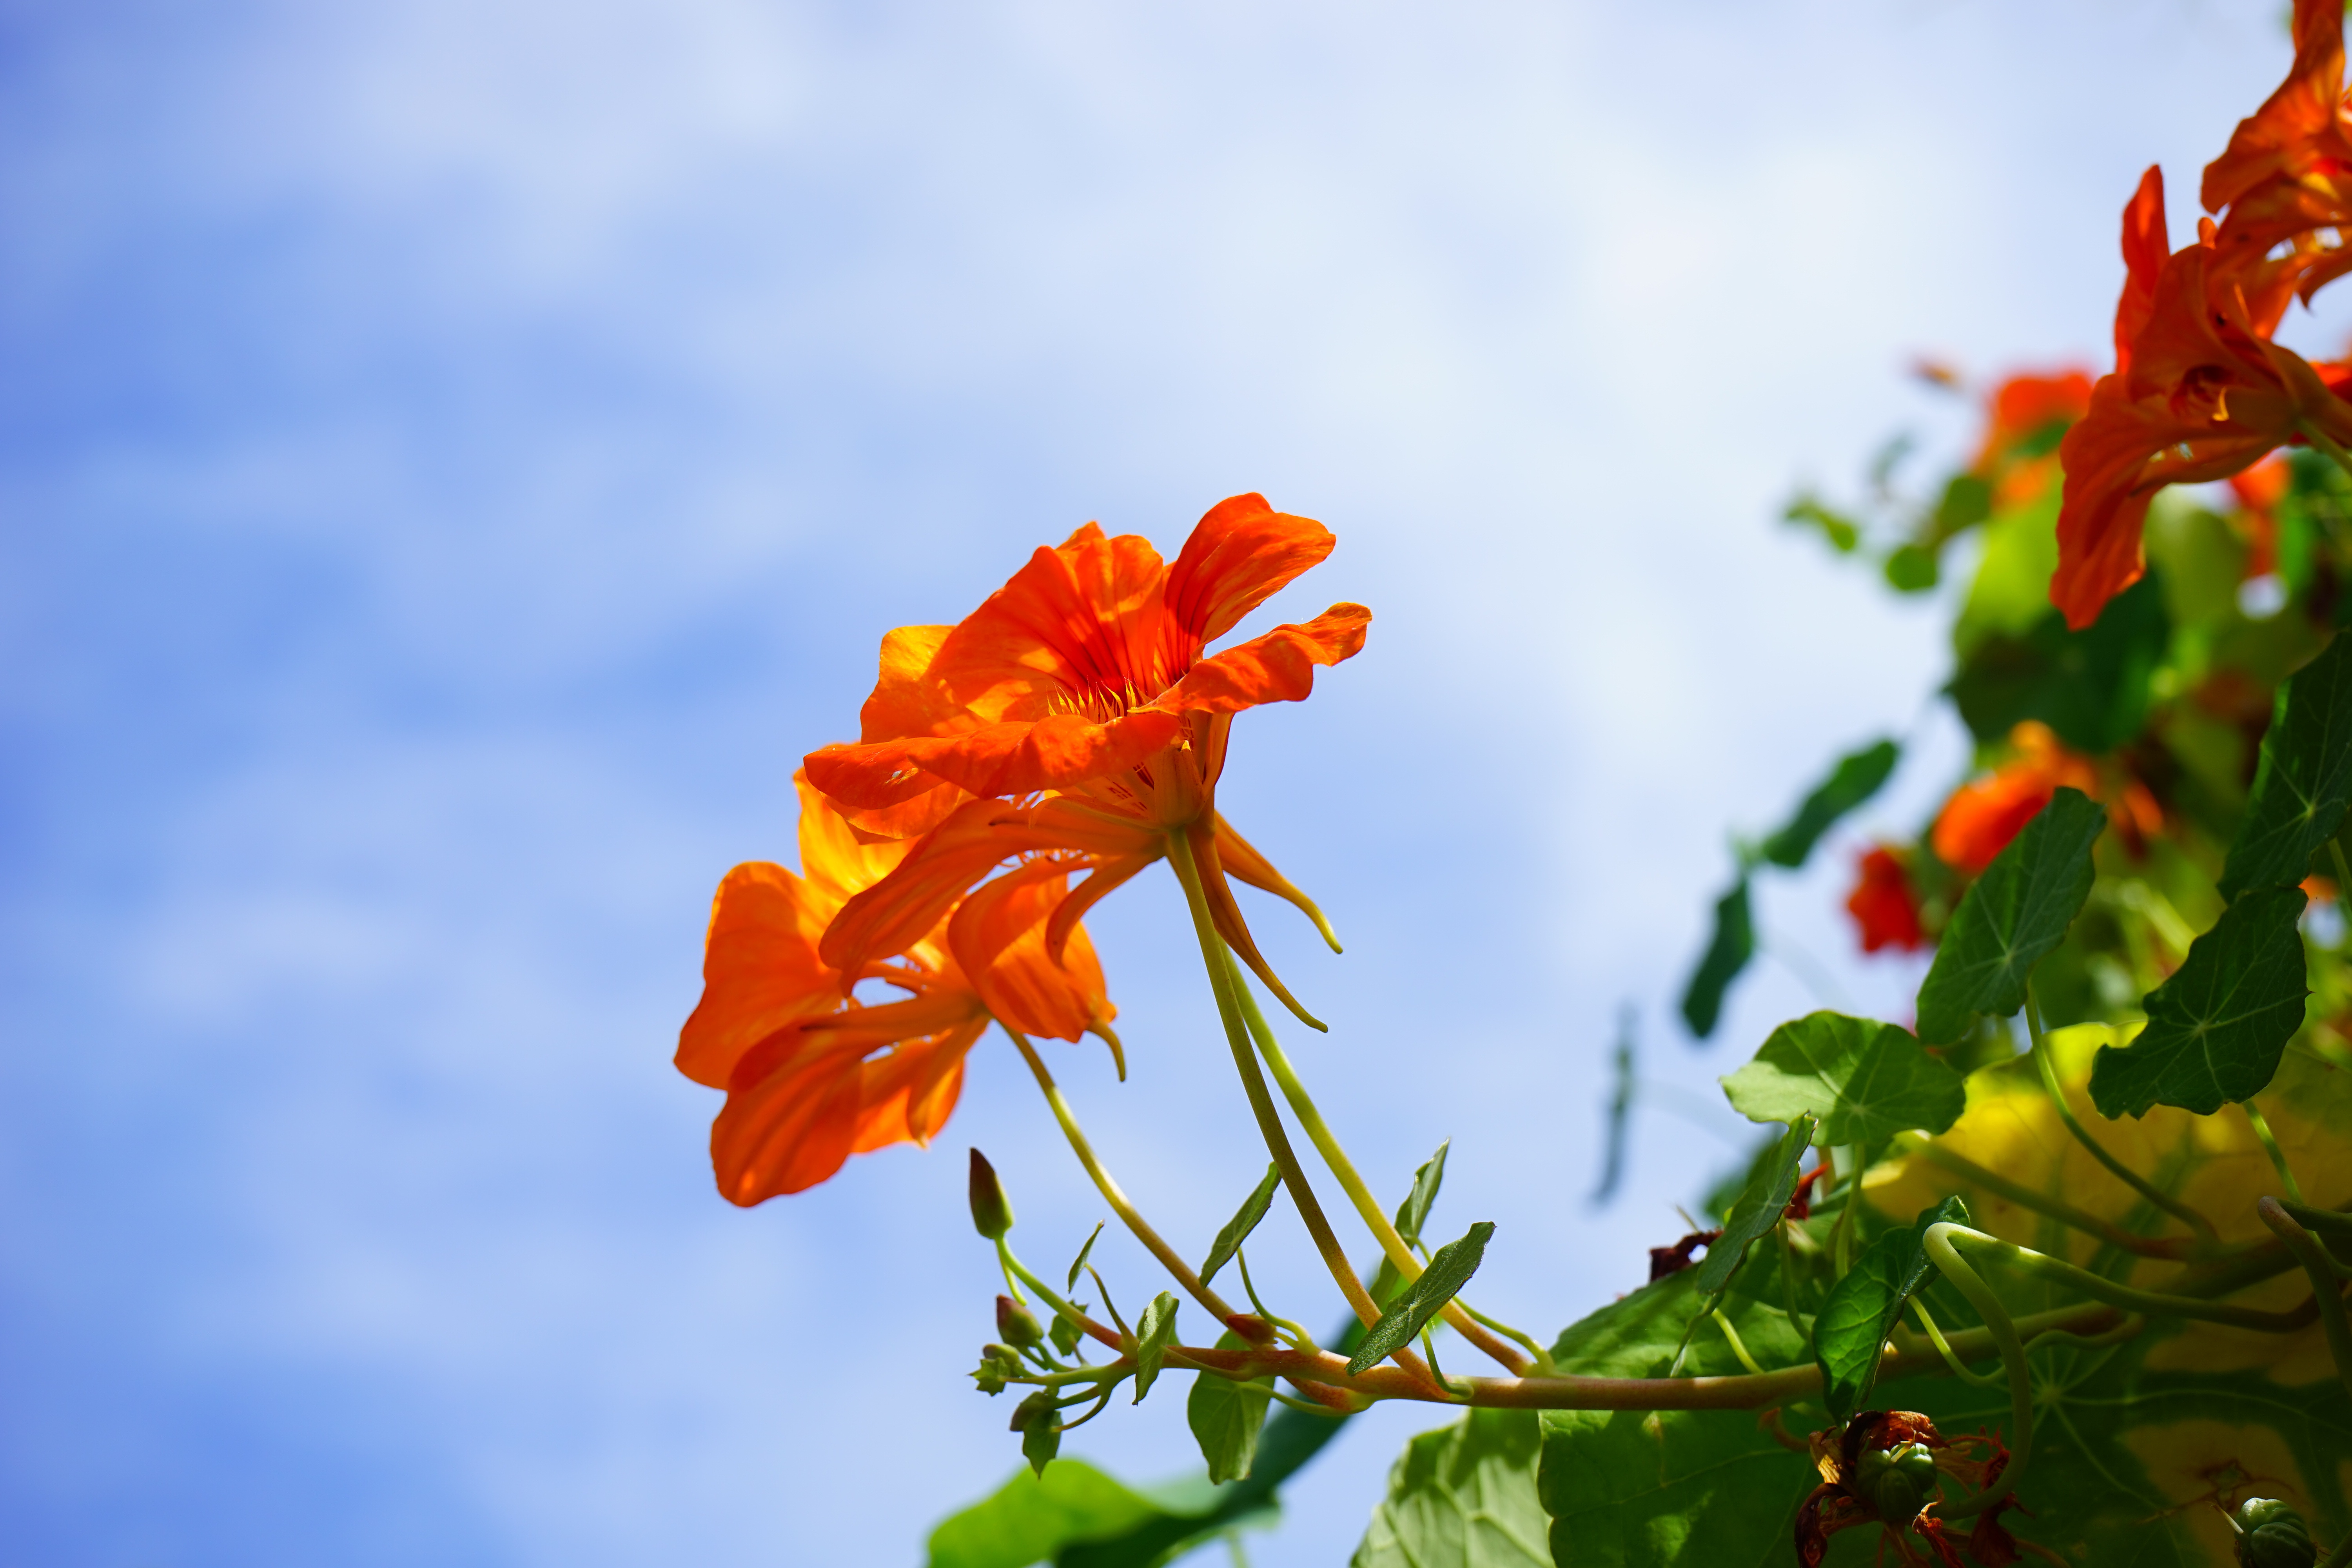
nature, blossom, plant, sky, sunlight, leaf, flower, petal, bloom, red, autumn, botany, yellow, flora, season, wildflower, tropaeolum, nasturtium, macro photography, flowering plant, red orange, carbine greenhouse, tropaeolum majus, tropaeolaceae, land plant